Femi Oluwole

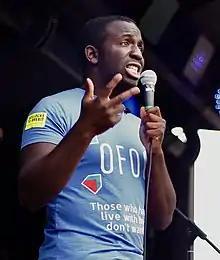
Oluwole speaking at Birmingham's Bin-Brexit rally in 2018

Femi Oluwole (born 17 March 1990) is a British political activist and co-founder of the pro-European Union advocacy group Our Future Our Choice. He has appeared as a commentator and activist on British television. He has written for "The Independent", "The Guardian" and "The Metro".